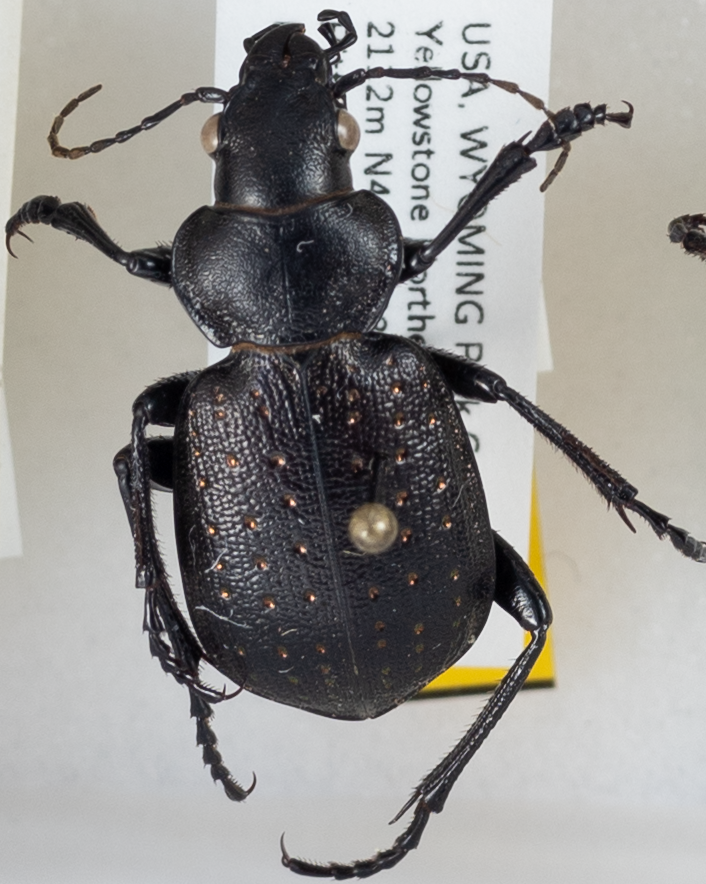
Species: Calosoma calidum
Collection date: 2019-06-26
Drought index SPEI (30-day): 0.156
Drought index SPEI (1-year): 0.072
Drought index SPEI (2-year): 1.22